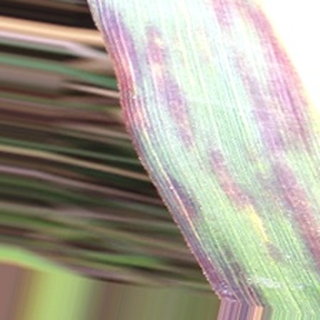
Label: sugarcane_bacterial_blight